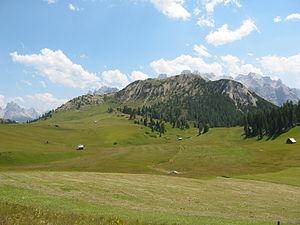
L'agriculture de l'Italie, représentait en 5% du PIB et employait 5 % de la population active italienne.
L'environnement en Italie est l'environnement du pays Italie.